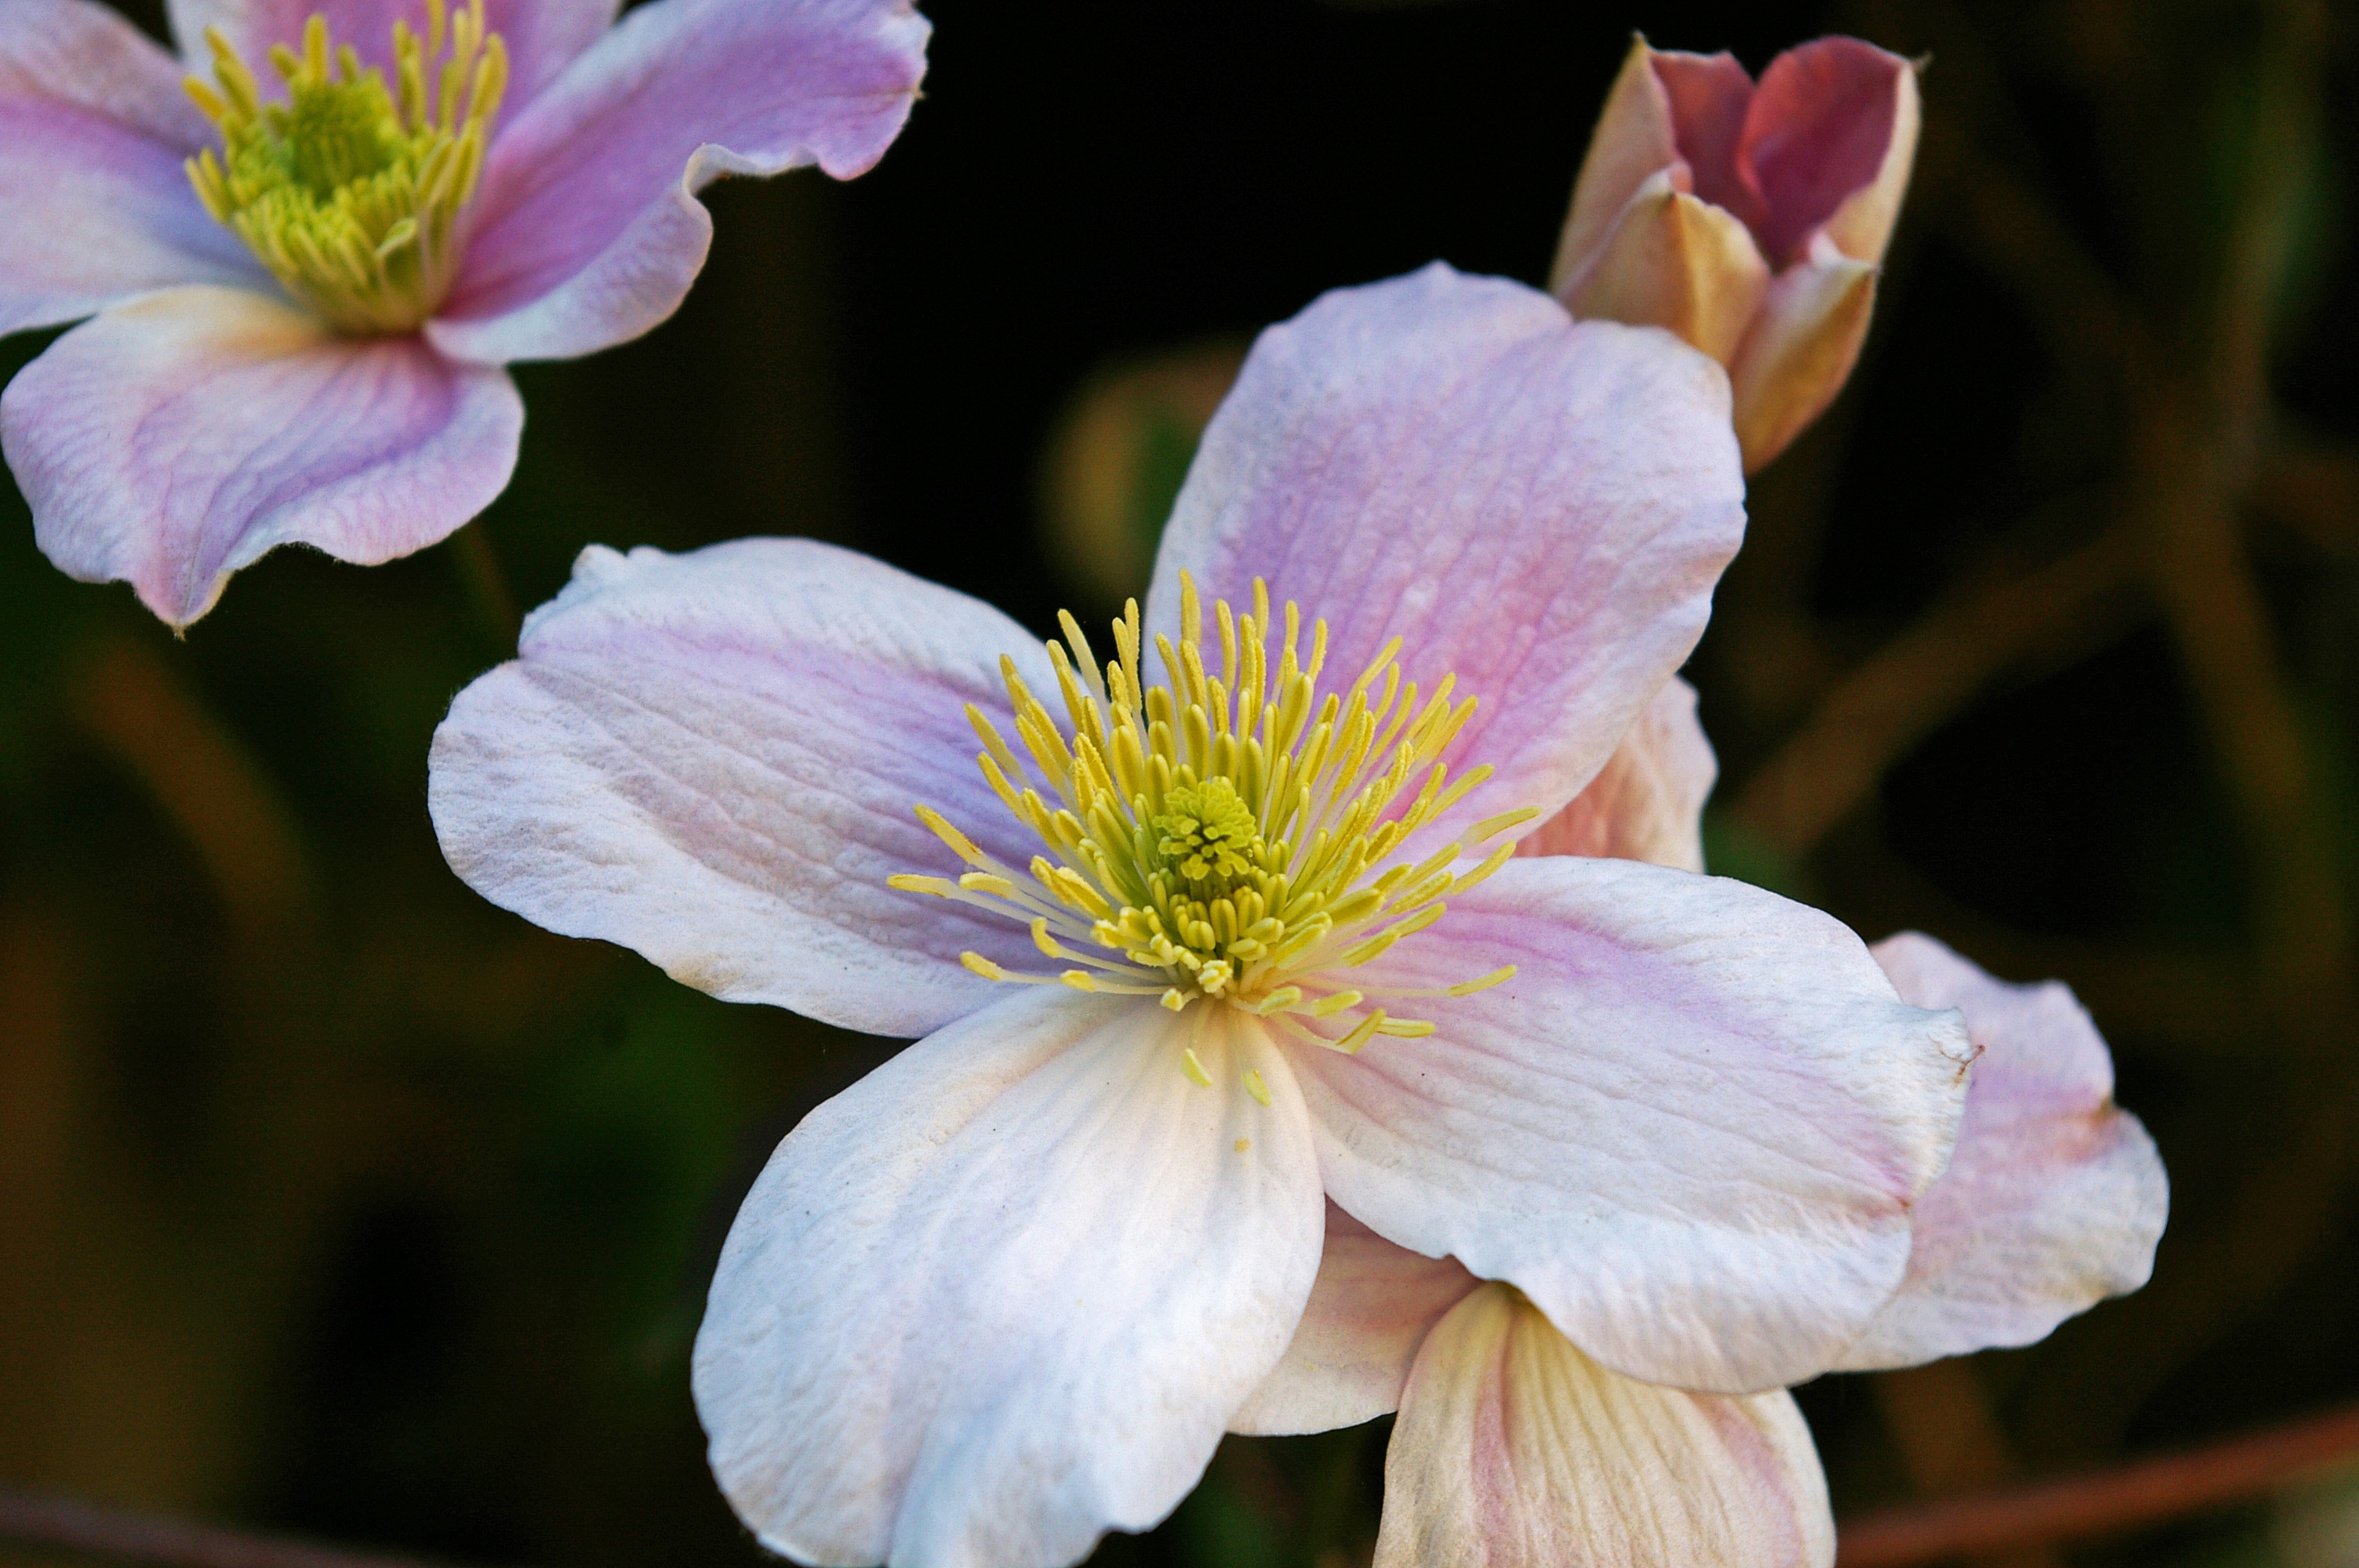
nature, blossom, plant, sweet, flower, petal, bloom, botany, climber, garden, pink, close, flora, wildflower, close up, leaves, beauty, beautiful, clematis, macro photography, blossomed, garden plant, garden design, entwine, flowering plant, peruvian lily, land plant, alstroemeriaceae